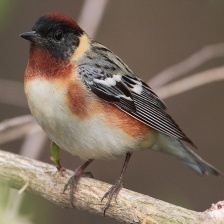
Species: BAY-BREASTED WARBLER
Scientific name: SETOPHAGA CASTANEA